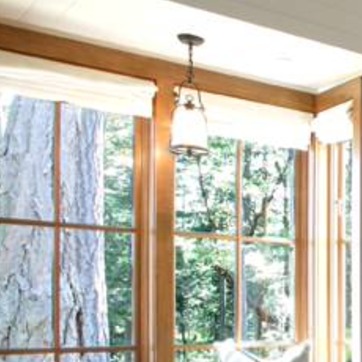
Material: glass